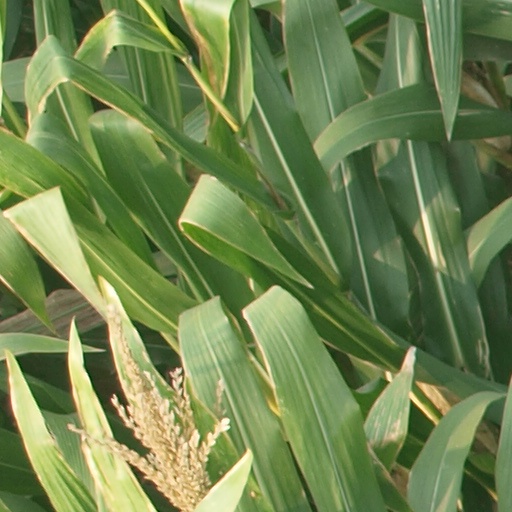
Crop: maize; corn